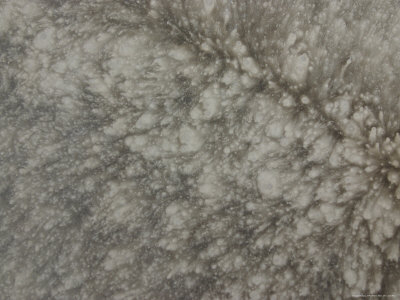
Texture: blotchy